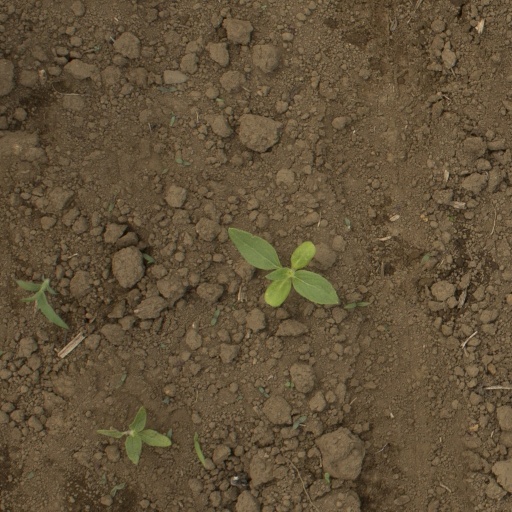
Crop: Jerusalem artichoke